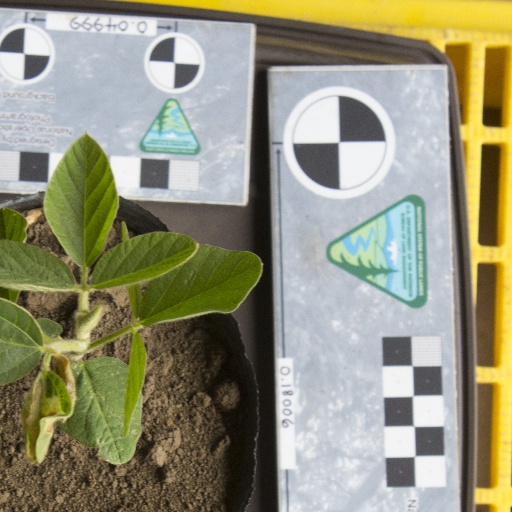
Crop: soybean